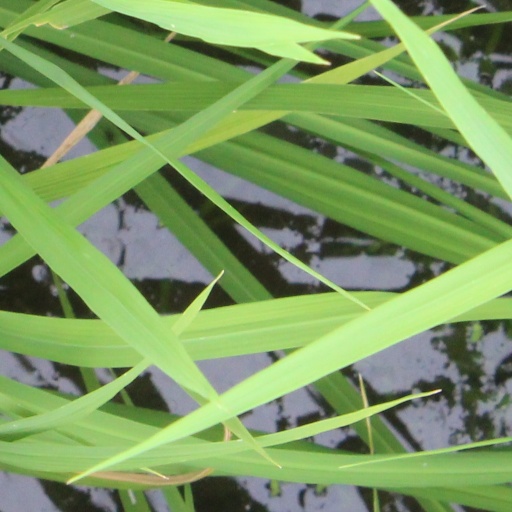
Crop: rice